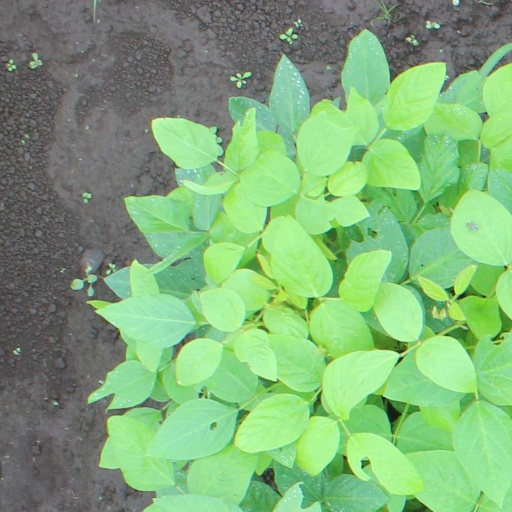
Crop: soybean